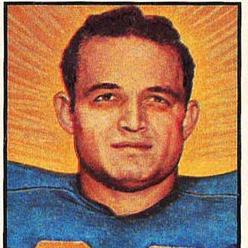
Age: 23